Empanada

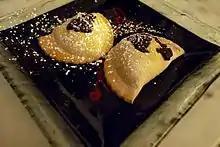

In Indonesia, empanadas are known as . They are especially popular in Manado cuisine of North Sulawesi where their has a thick crust made from fried bread, filled with spicy fish (skipjack tuna) and chili, curry, potatoes or quail eggs. The in North Sulawesi was derived from Portuguese influence in the region. The dish is similar to and pastel, although they have a thinner crust compared to panada.